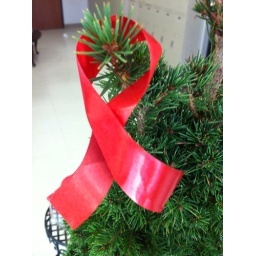
Clients placed red ribbons of remembrance on a tree in the Daire Center.